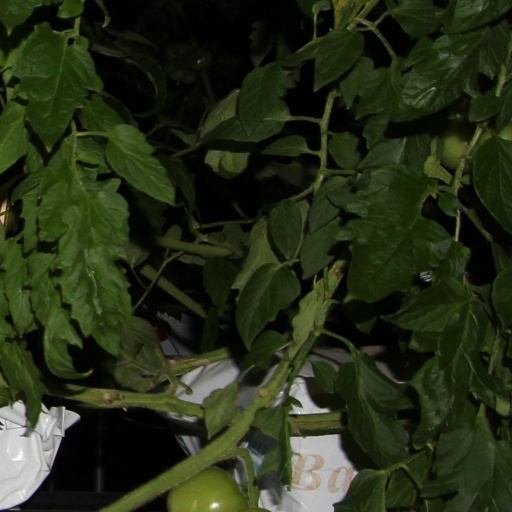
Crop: tomato